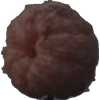
Label: orange_peeled